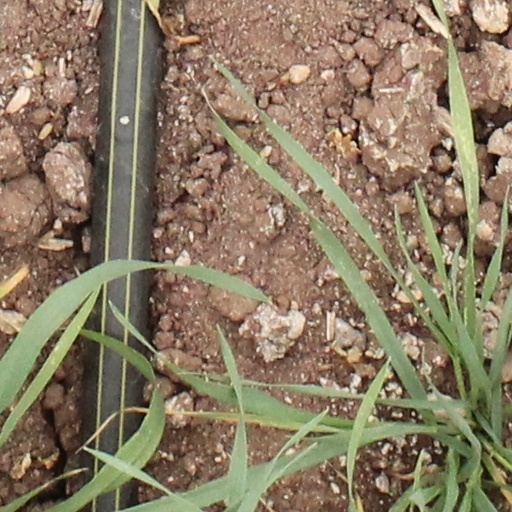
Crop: wheat